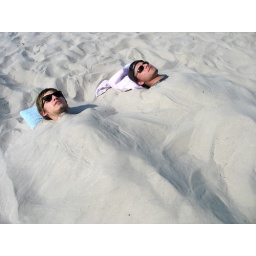
sleeping in sand beds